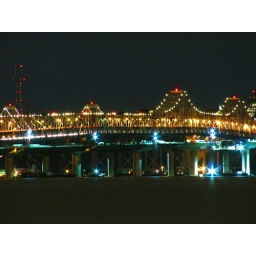
oakland side of the bay bridge and new the new span under construction (april 2006) - oakland / emeryville ,california